Carlo Francesco Gabba

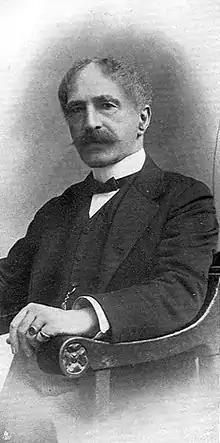
Carlo Francesco Gabba

Carlo Francesco Gabba (April 14, 1835, in Lodi – February 18, 1920, in Turin) was an Italian jurist and professor at the University of Pisa who has received several awards and titles. His studies and legal constructions deeply influenced the law in several countries.